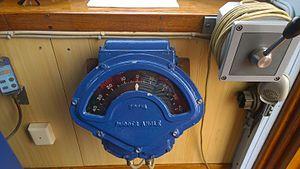
Indicateur d'angle de gouvernail de direction du passager norvégien navire Nordstjernen 1956 Español: Indicador del timón clásico de la Nordstjernen buque de pasaje de Noruega 1956